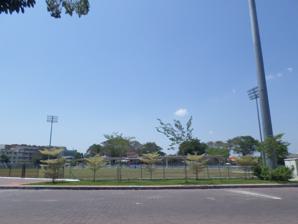
Building: Hang Tuah Stadium
Country: Malaysia
Year built: 1954
Stadium in Malacca, Malaysia 2°12′10″N 102°14′43″E / 2.202742°N 102.245368°E / 2.202742; 102.245368 Hang Tuah Stadium Former names Stadium Kubu (Kubu Stadium) Location Malacca City , Malacca , Malaysia Owner Perbadanan Stadium Melaka (Malacca Stadium Corporation) Capacity 15,000 (1954–2012) 1,000 (2012–) Surface Grass pitch Construction Opened 1954 Renovated 2012, 2014 Tenants Melaka United (1954–2022) SAMB (2016–2019) Melaka City (2020–2022) Melaka (sometimes) Liga Melaka The Hang Tuah Stadium or Stadium Kubu is a multi-use stadium in Malacca City , Malacca , Malaysia . The stadium originally had a capacity of 15,000, with 1,000 seating capacity . It is mostly used for football matches, previously as the home stadium for SAMB and as the second home stadium/training ground for Melaka United . History Stadium Hang Tuah is the oldest stadium in the state of Malacca. It was formerly known as the Stadium Kubu (English: Fortress Stadium ) and was officially opened in 1954 by the honourable Mr. G.E.C Wisdom C.M.G., which at that time was the president commissioner of Malacca, president of the Municipal Council, and president of Malacca Stadium. At that time the stadium is under the management of Malacca Stadium Committee. On 31 August 2001, the name was eventually changed to Stadium Hang Tuah. The launching ceremony was made by His Excellency Syed Ahmad Syed Mahmud Shahabuddin , Yang di-Pertua Negeri of Malacca . On 1 June 2005, Stadium Hang Tuah management was transferred to Perbadanan Stadium Melaka (English: Malacca Stadium Corporation ) from Malacca City Council (MBMB). The stadium received a major renovation in 2012 when most of the older seating stand was destroyed in order to create an open space to promote "green area" in Malacca City centre. The stadium was once again renovated in 2015, costing RM 3 million, when Frenz United Football Academy collaborated with local government to open their academy in Malacca. In 2019, SAMB has chosen the Stadium Hang Tuah as the club home stadium for its Liga M3 campaign. Events 2010 Sukma Games Liga Premier Liga FAM Piala Malaysia Piala FA Piala Presiden Mawlid procession See also List of tourist attractions in Malacca Hang Jebat Stadium List of football stadiums in Malaysia References